Teen Angel (1997 TV series)

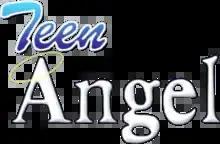

Teen Angel is an American fantasy sitcom that aired as part of ABC's TGIF Friday night lineup from September 26, 1997, to February 13, 1998. It stars Corbin Allred as a high school student whose recently deceased best friend, played by Mike Damus, returns to earth as his guardian angel. The series was created by "Simpsons" alumni Al Jean and Mike Reiss.